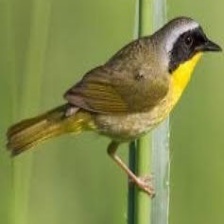
Species: ALTAMIRA YELLOWTHROAT
Scientific name: GEOTHLYPIS FLAVOVELATA